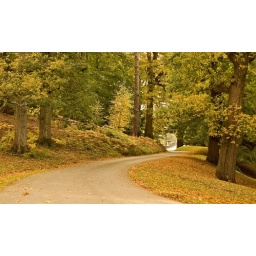
Gentle autumn colours surrounding the driveway to the bridge that crosses over the lake to the big house ... go closer for the detail!